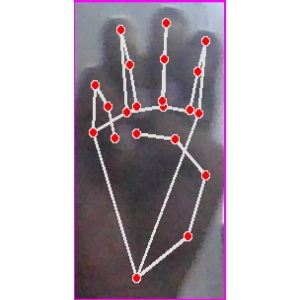
अक्षर: म